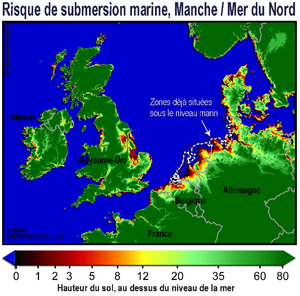
Carte mettant en exergue (couleurs chaudes) les zones de risque de submersion suite à la probable montée des océans induites par le réchauffement climatique. Permission is granted to copy, distribute and/or modify this image under either: The GNU Free Documentation License Version 1.2
L’élévation du niveau de la mer est un phénomène constaté de nombreuses fois à l'échelle des temps géologiques sur l'ensemble de la Terre ; elle aboutit alors à une transgression marine. Elle peut être causée par des facteurs multiples et complexes qui résultent conjointement des effets des apports en eau des inlandsis, des calottes glaciaires et des glaciers, de l'expansion de l'eau sous l'effet de sa température, et de la variation de la répartition des masses d'eau sous l'effet des grands courants et des vents. L'élévation n'est pas uniforme ; elle varie selon les régions de l'océan. Il existe aussi, sur de grands pas de temps, des différences régionales temporelles liées aux courants et à la configuration des fonds et des côtes. Par ailleurs, les surcotes sont plus importantes dans les détroits exposés à des courants forts, en raison d'un effet de « goulet d'étranglement » face à l'onde de marée.
Cet article examine les enjeux du réchauffement climatique pour l'humanité.
L’adaptation au changement climatique désigne les stratégies, initiatives et mesures visant à réduire la vulnérabilité des systèmes naturels et humains contre les effets des changements climatiques. Le mot adaptation évoque une aptitude à s'ajuster, et donc une vision dynamique voire évolutive du fonctionnement des sociétés.